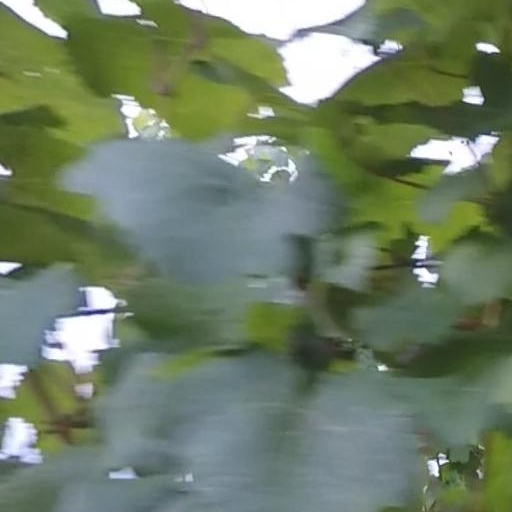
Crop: grape